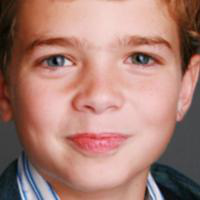
Age group: age 01-10